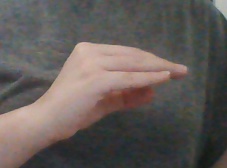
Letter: jeem